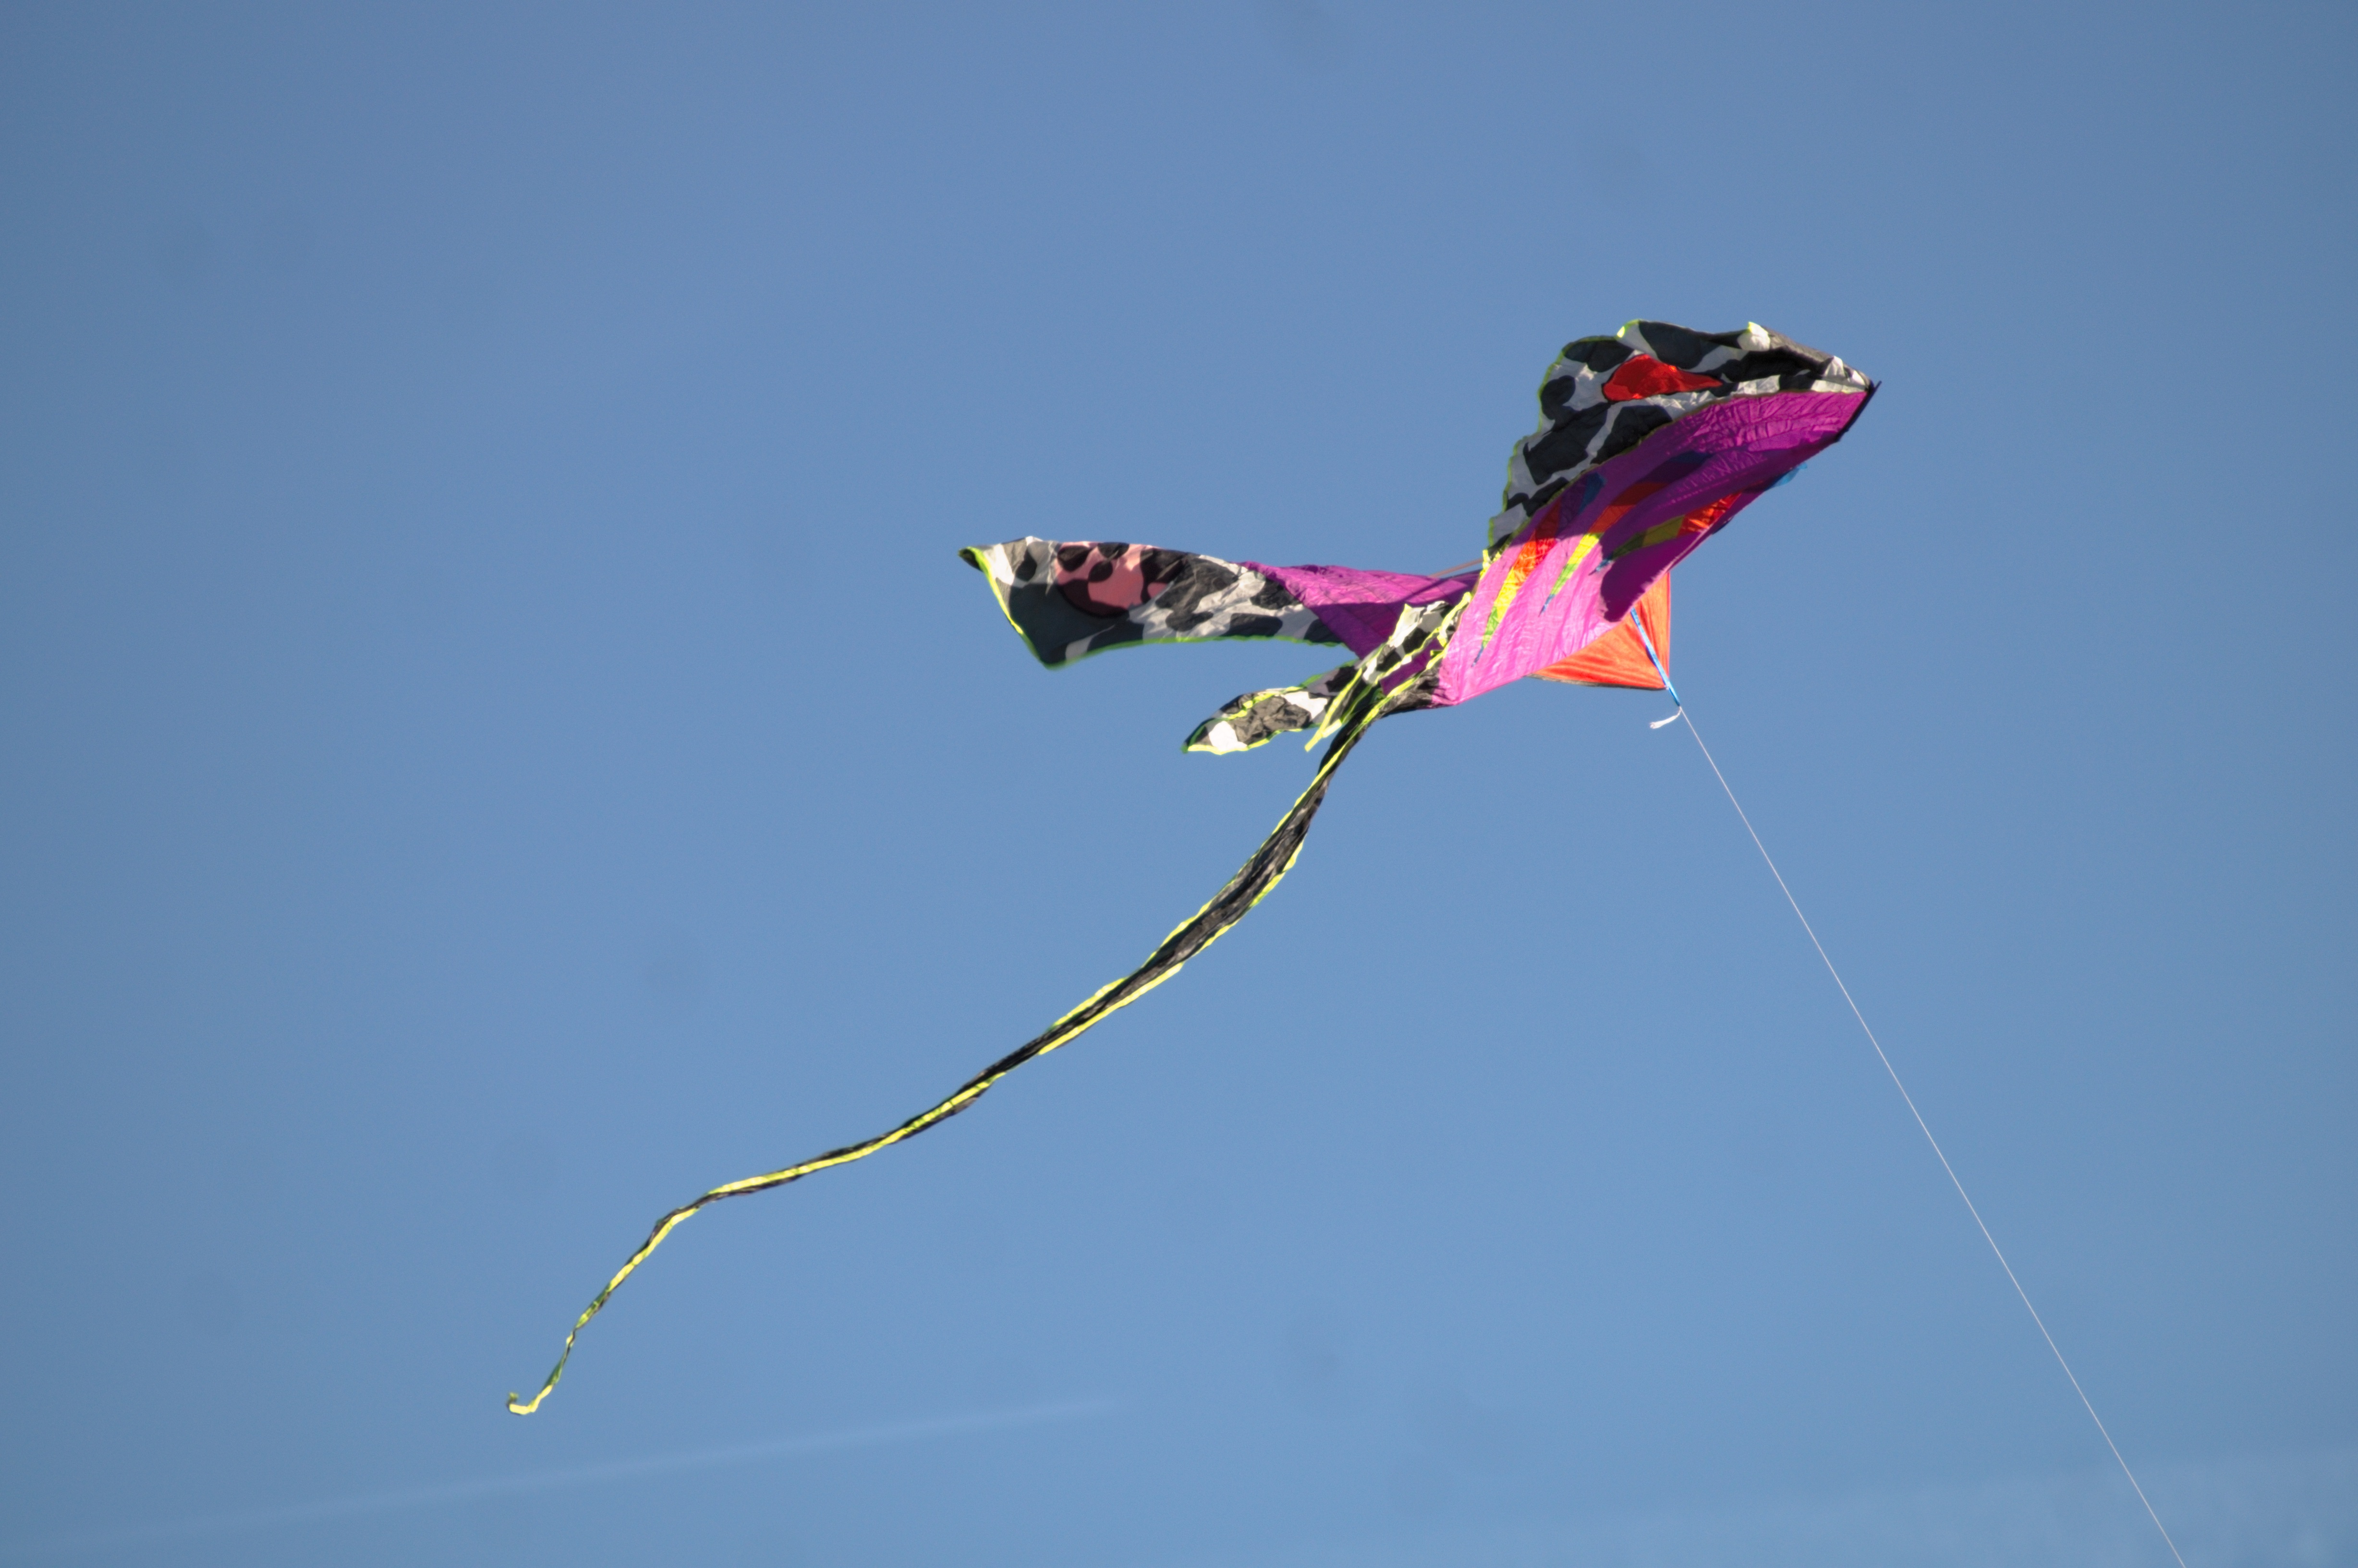
outdoor, sky, wind, flying, kite, autumn, playing, extreme sport, toy, activity, sports, downhill, atmosphere of earth, windsports, kite sports, individual sports, sport kite, freestyle skiing